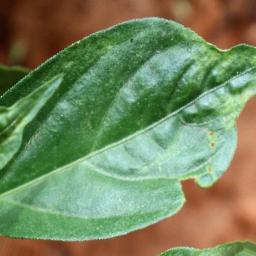
Label: mites_and_trips